Leeds railway station

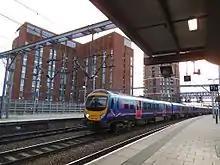
Outer platforms in October 2015

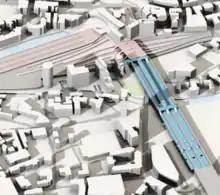
A graphical mock-up showing how the proposed HS2 platforms (blue) were to be joined to the existing Leeds station platforms (pink).

By the 1990s, the railway station's capacity was exceeded on a daily basis, and the 1967 design was deemed inadequate. Between 1999 and 2002, a major rebuilding project took place, branded as "Leeds 1st". This project saw the construction of additional approach tracks at the western end of the railway station, improving efficiency by separating trains travelling to or from different destinations and preventing them from having to cross each other's routes. The railway station was expanded from 12 to 17 platforms, with the construction of new platforms on the south side, and reopening of the disused parcels depot to passengers on the north side.